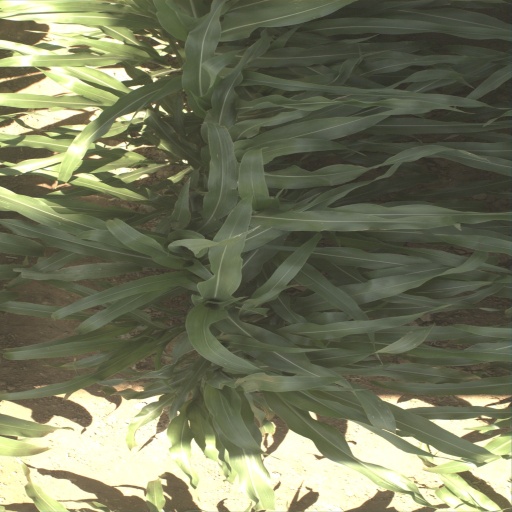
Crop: sorghum